Congregation of the Annunciation

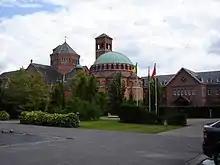
Sint-Andriesabdij, Zevenkerken

Under Van Caloen's successor, Abbot Theodore Neve, the monks of St. Andrew's Abbey established mission stations in the Belgian Congo. The abbey would go on to create monastic foundations in China, India, Poland, the United States, and Zaire. Likewise, Maredsous established an Irish foundation in 1927, which in turn has expanded to Nigeria. The Polish community at Tyniec near Kraków has founded two additional houses in Poland, and one in Slovakia.